History of Newfoundland and Labrador

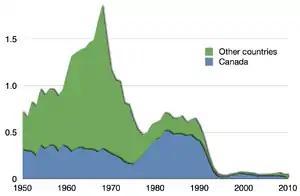
Capture of Atlantic cod in million tonnes, with Canadian data presented separately. After cod stocks were depleted, the Canadian government announced a moratorium on cod fishing in 1992; disrupting the economy of Newfoundland.

Considerable attention was paid to the infrastructure for Labrador, especially building railway systems to transport the minerals and raw materials from Labrador to Quebec, and an electricity grid. In the 1960s, the province developed the Churchill Falls hydro-electric facility in order to sell electricity to the United States. An agreement with Quebec was required to secure permission to transport the electricity across Quebec territory. Quebec drove a hard bargain with Newfoundland, resulting in a 75-year deal that Newfoundlanders now believe to be unfair to the province because of the low and unchangeable rate that it receives for the electricity. In addition to energy production, iron mining did not begin in Labrador until the 1950s. By 1990, the Quebec-Labrador area had become an important supplier of iron ore to the United States.